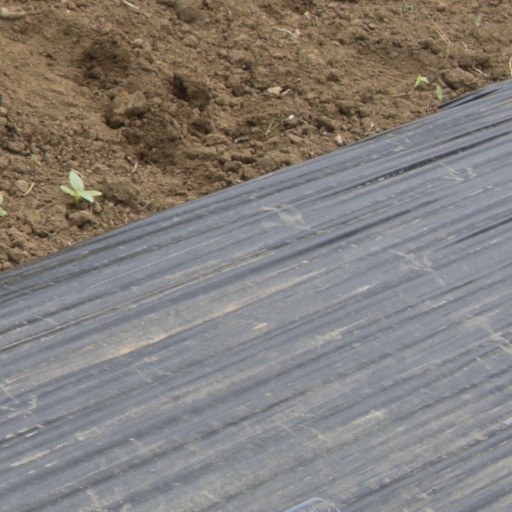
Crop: Jerusalem artichoke